Miniature altarpiece (WB.232)

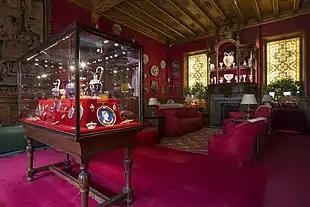
The New Smoking Room at Waddesdon Manor, original home of the collection

Miniature boxwood altars became popular during the late 15th-century trend towards piety for the Passion and life of the Virgin when they were used as visual aids for private prayer. Like many miniature boxwoods of its type, it shares characteristics with full-scale altars built for churches, in this instance it resembles, and may have been modelled on, the contemporary altar, at St Bavo's Cathedral, Ghent, Belgium, where Jan van Eyck's famous "Ghent Altarpiece" has been held since it was created in the mid-1420s.